Château de La Ferté-Imbault

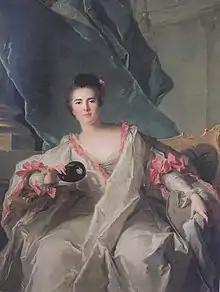
The Marquise de La Ferté-Imbault by Nattier (1740)

The last marquise de La Ferté-Imbault was Marie-Thérèse Geoffrin d'Estampes, daughter of the illustrious Madame Geoffrin, whose literary salon in the rue Saint-Honoré was famed throughout Europe and as far away as Russia, where the Empress Catherine II wrote to her as a friend. The marquise, whose magnificent portrait by Jean-Marc Nattier is exhibited at the Fuji Art Museum in Tokyo, enjoyed La Ferté for "the freshness of large chestnut trees that extend their shade". Her presence was requested in Versailles; Louis XV asked her to teach philosophy to his granddaughters, the princesses Elisabeth and Clotilde de France (sisters of the Duc de Berry, future Louis XVI), on the recommendation of the governess of the "Enfants de France", Marie Louise de Rohan, comtesse de Marsan. She also gave Madame de Marsan scripts for skits performed by the princesses for the Dauphin and the Dauphine Marie Antoinette. Madame de La Ferté-Imbault was invited to the coronation of Louis XVI in Reims on June 11, 1775.